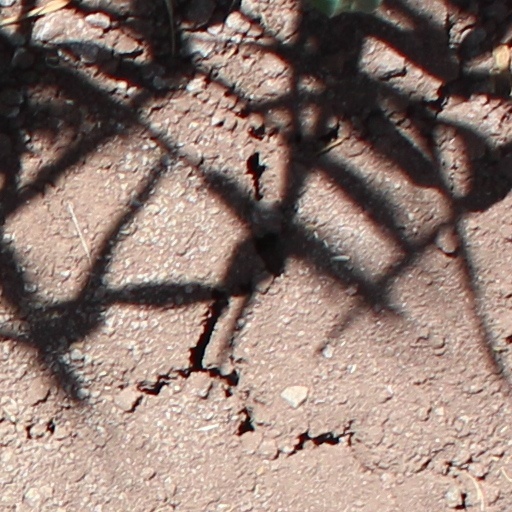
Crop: wheat